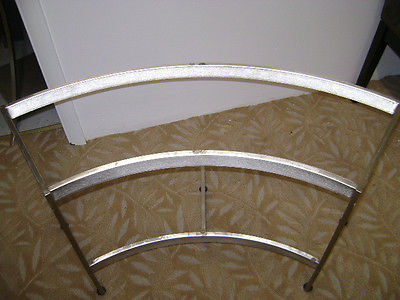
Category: table